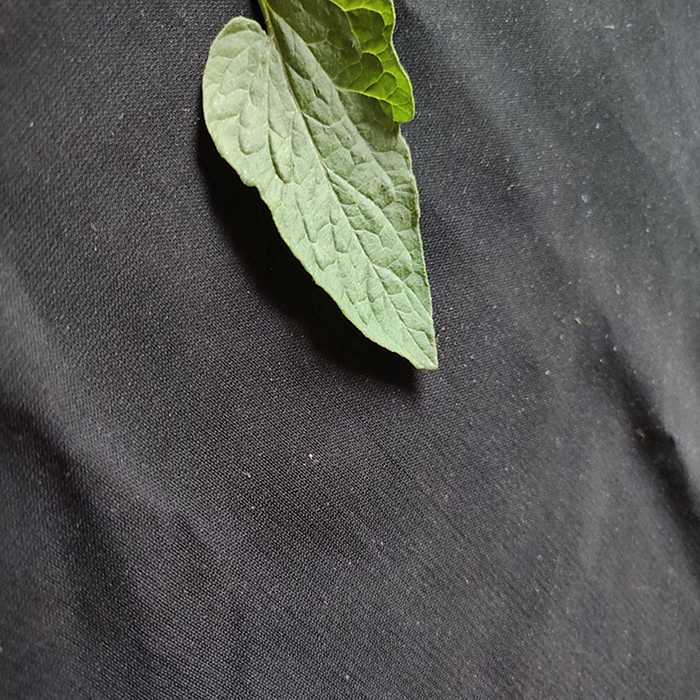
Plant: Tomato
Label: Tomato Fresh leaf